East–West MRT line

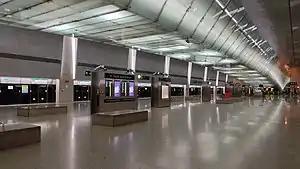
Changi Airport station

Construction on a new infill station located between Buona Vista station and Clementi station, namely Dover station, began in June 1998. It is the first station in the MRT network to be built as an infill station. The building of the station was met with reservations by some members of the public over the small area it serviced and there were criticisms over the spending of "taxpayers' money" chiefly for use only by students of one educational institution. Despite some opposition, the Land Transport Authority proceeded with the construction to serve commuters along Singapore Polytechnic with Dover housing estate. The station opened on 18 October 2001. Prior to opening, test runs were conducted from 13 to 17 October 2001 when the trains stopped at the station but did not open their doors.